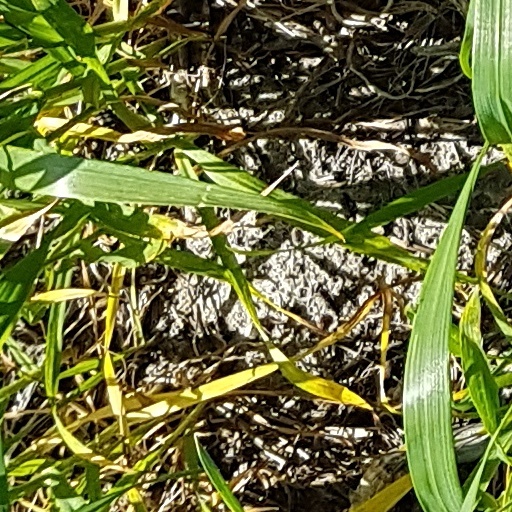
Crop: wheat